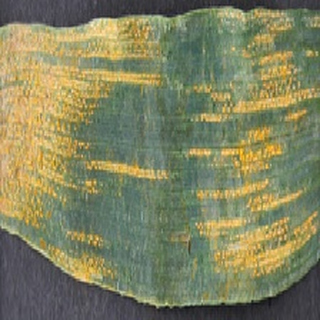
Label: wheat_yellow_rust